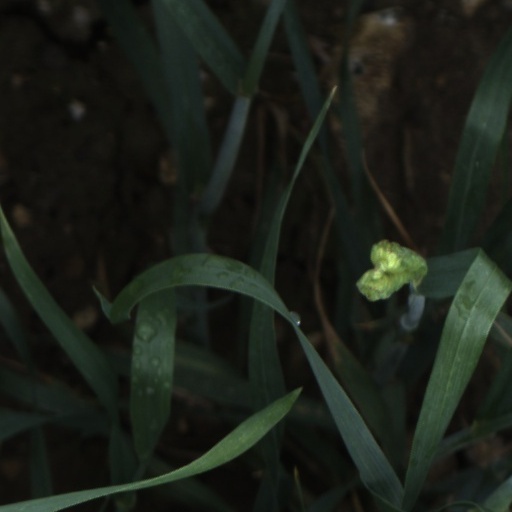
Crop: wheat